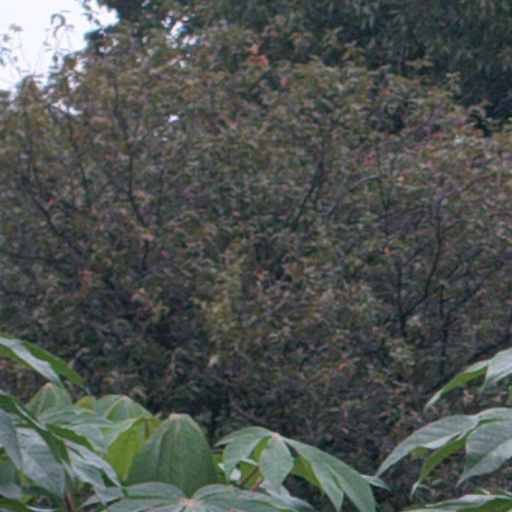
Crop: cassava